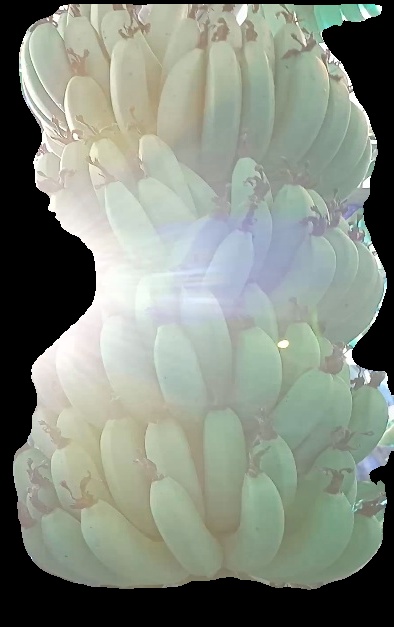
Variety: pachbale
Grade: grade1